Woolly mammoth

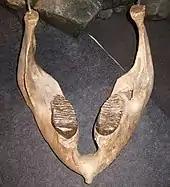
Mandibles and lower molars, Barcelona

Food at various stages of digestion has been found in the intestines of several woolly mammoths, giving a good picture of their diet. Woolly mammoths sustained themselves on plant food, mainly grasses and sedges, which were supplemented with herbaceous plants, flowering plants, shrubs, mosses, and tree matter. The composition and exact varieties differed from location to location. Woolly mammoths needed a varied diet to support their growth, similar to modern elephants. An adult of 6 tonnes would need to eat daily and may have foraged as long as 20 hours every day. The two-fingered tip of the trunk was probably adapted for picking up the short grasses of the last ice age (Quaternary glaciation, 2.58 million years ago to present) by wrapping around them. In contrast, modern elephants curl their trunks around the longer grass of their tropical environments. The trunk could be used for pulling off large grass tufts, delicately picking buds and flowers, and tearing off leaves and branches where trees and shrubs were present. The "Yukagir mammoth" had ingested plant matter that contained spores of dung fungus. Isotope analysis shows that woolly mammoths fed mainly on C3 plants, unlike horses and rhinos.